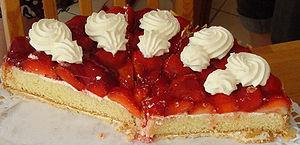
gateau